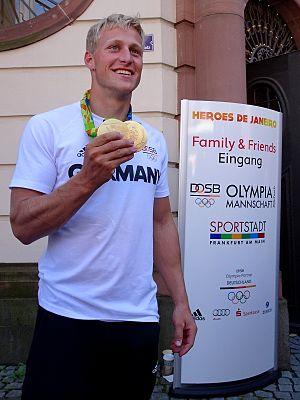
Max Rendschmidt est un kayakiste allemand né le 12 décembre 1993. Il a remporté avec Marcus Gross la médaille d'or en K2 1000 mètres aux Jeux olympiques d'été de 2016 à Rio de Janeiro.